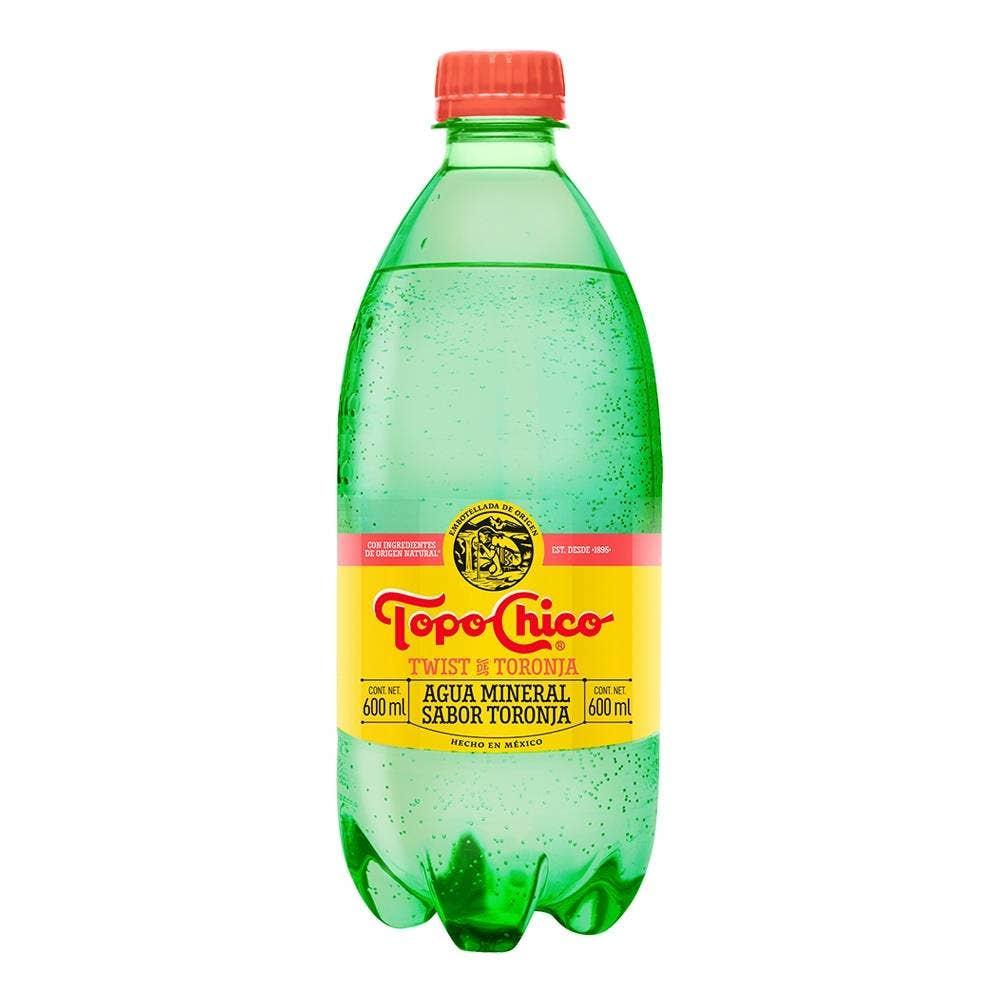
A Topo Chico Twiss pink grapefruit flavor mineral water in a 600-milliliters plastic bottle